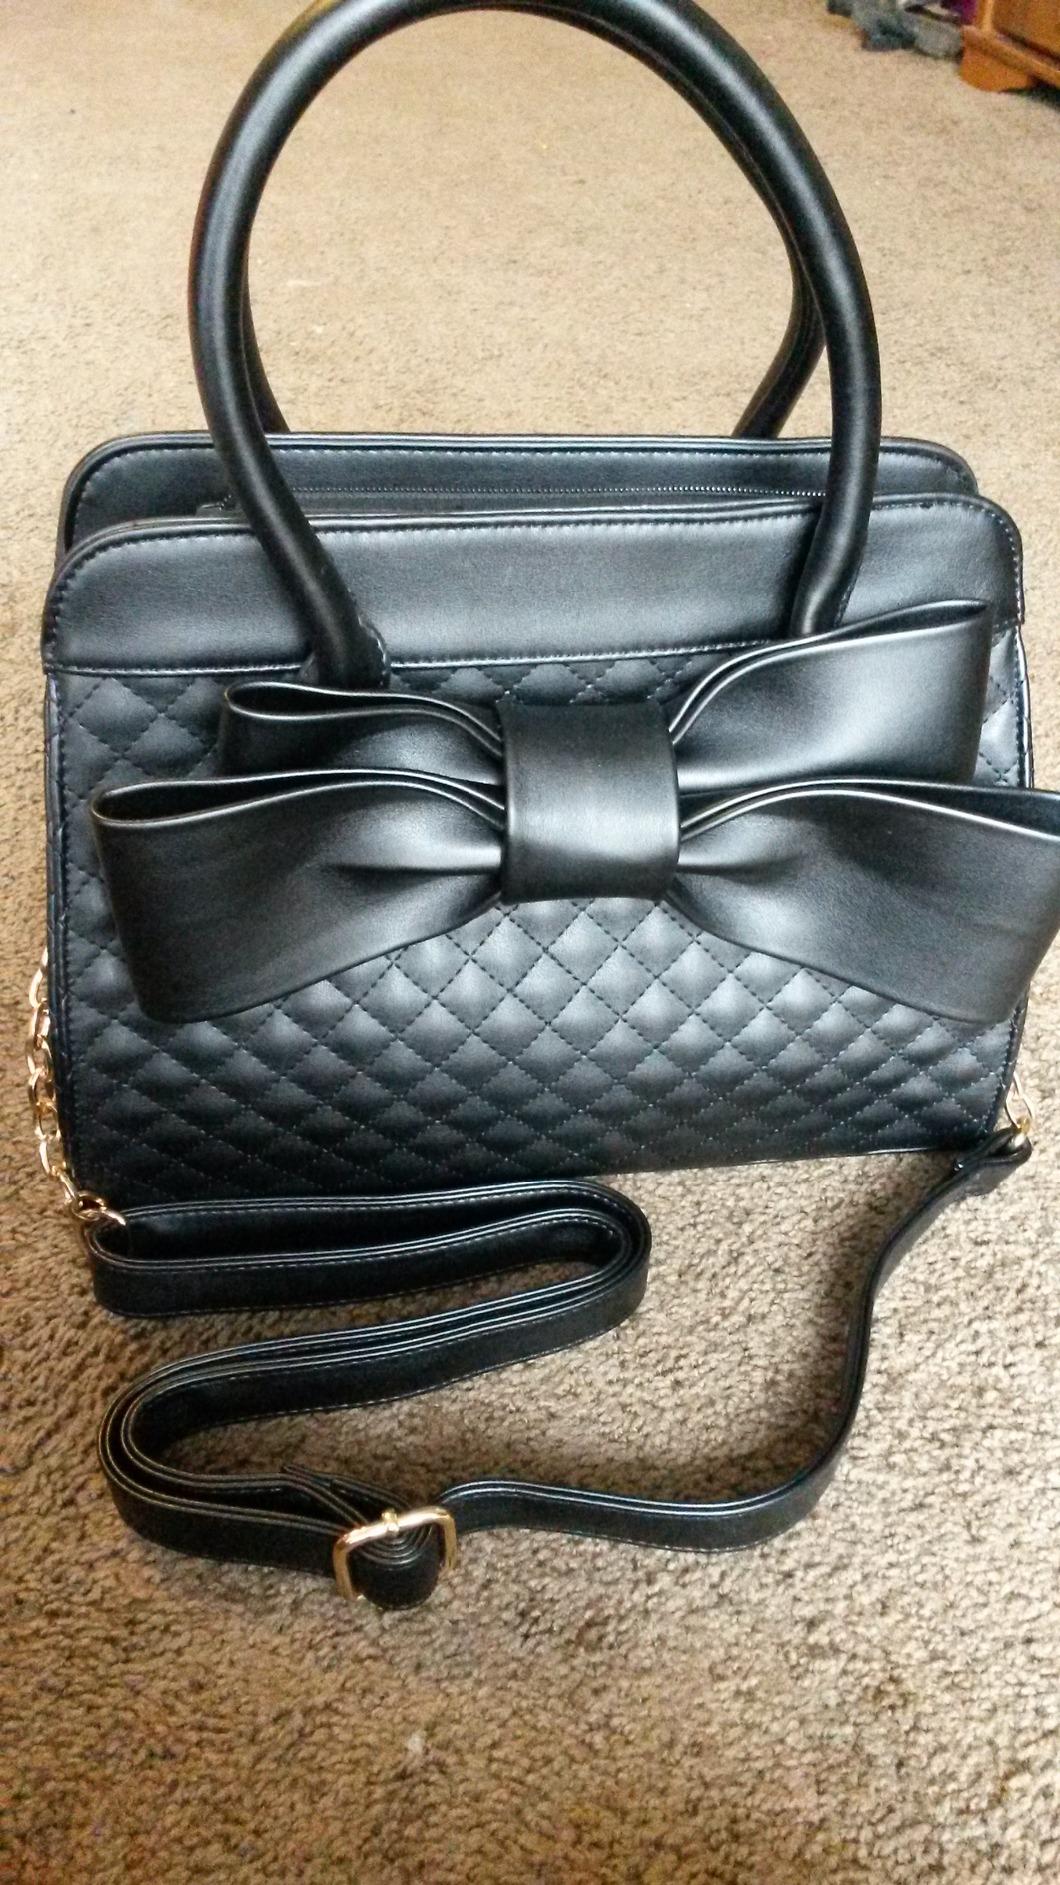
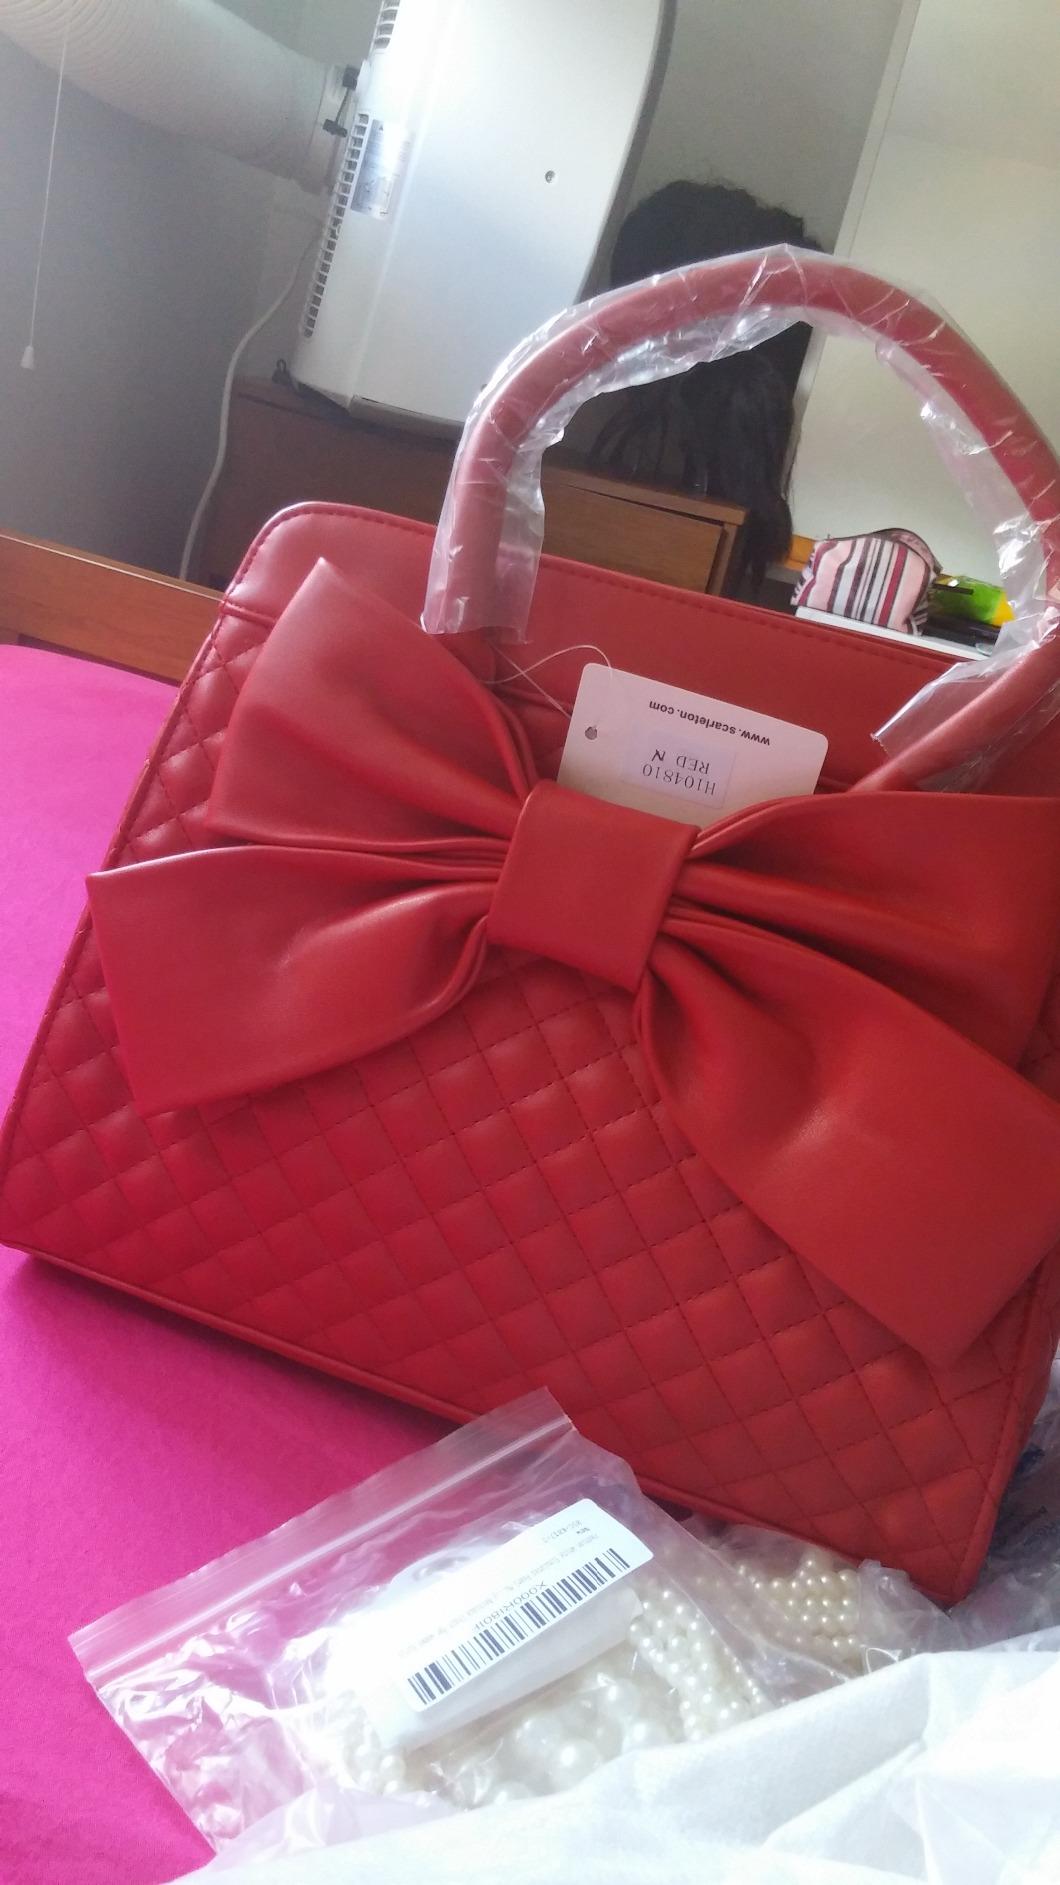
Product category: accessories_handbag
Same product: no